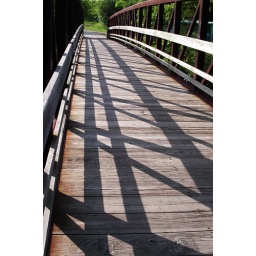
wooden bridge over huron river